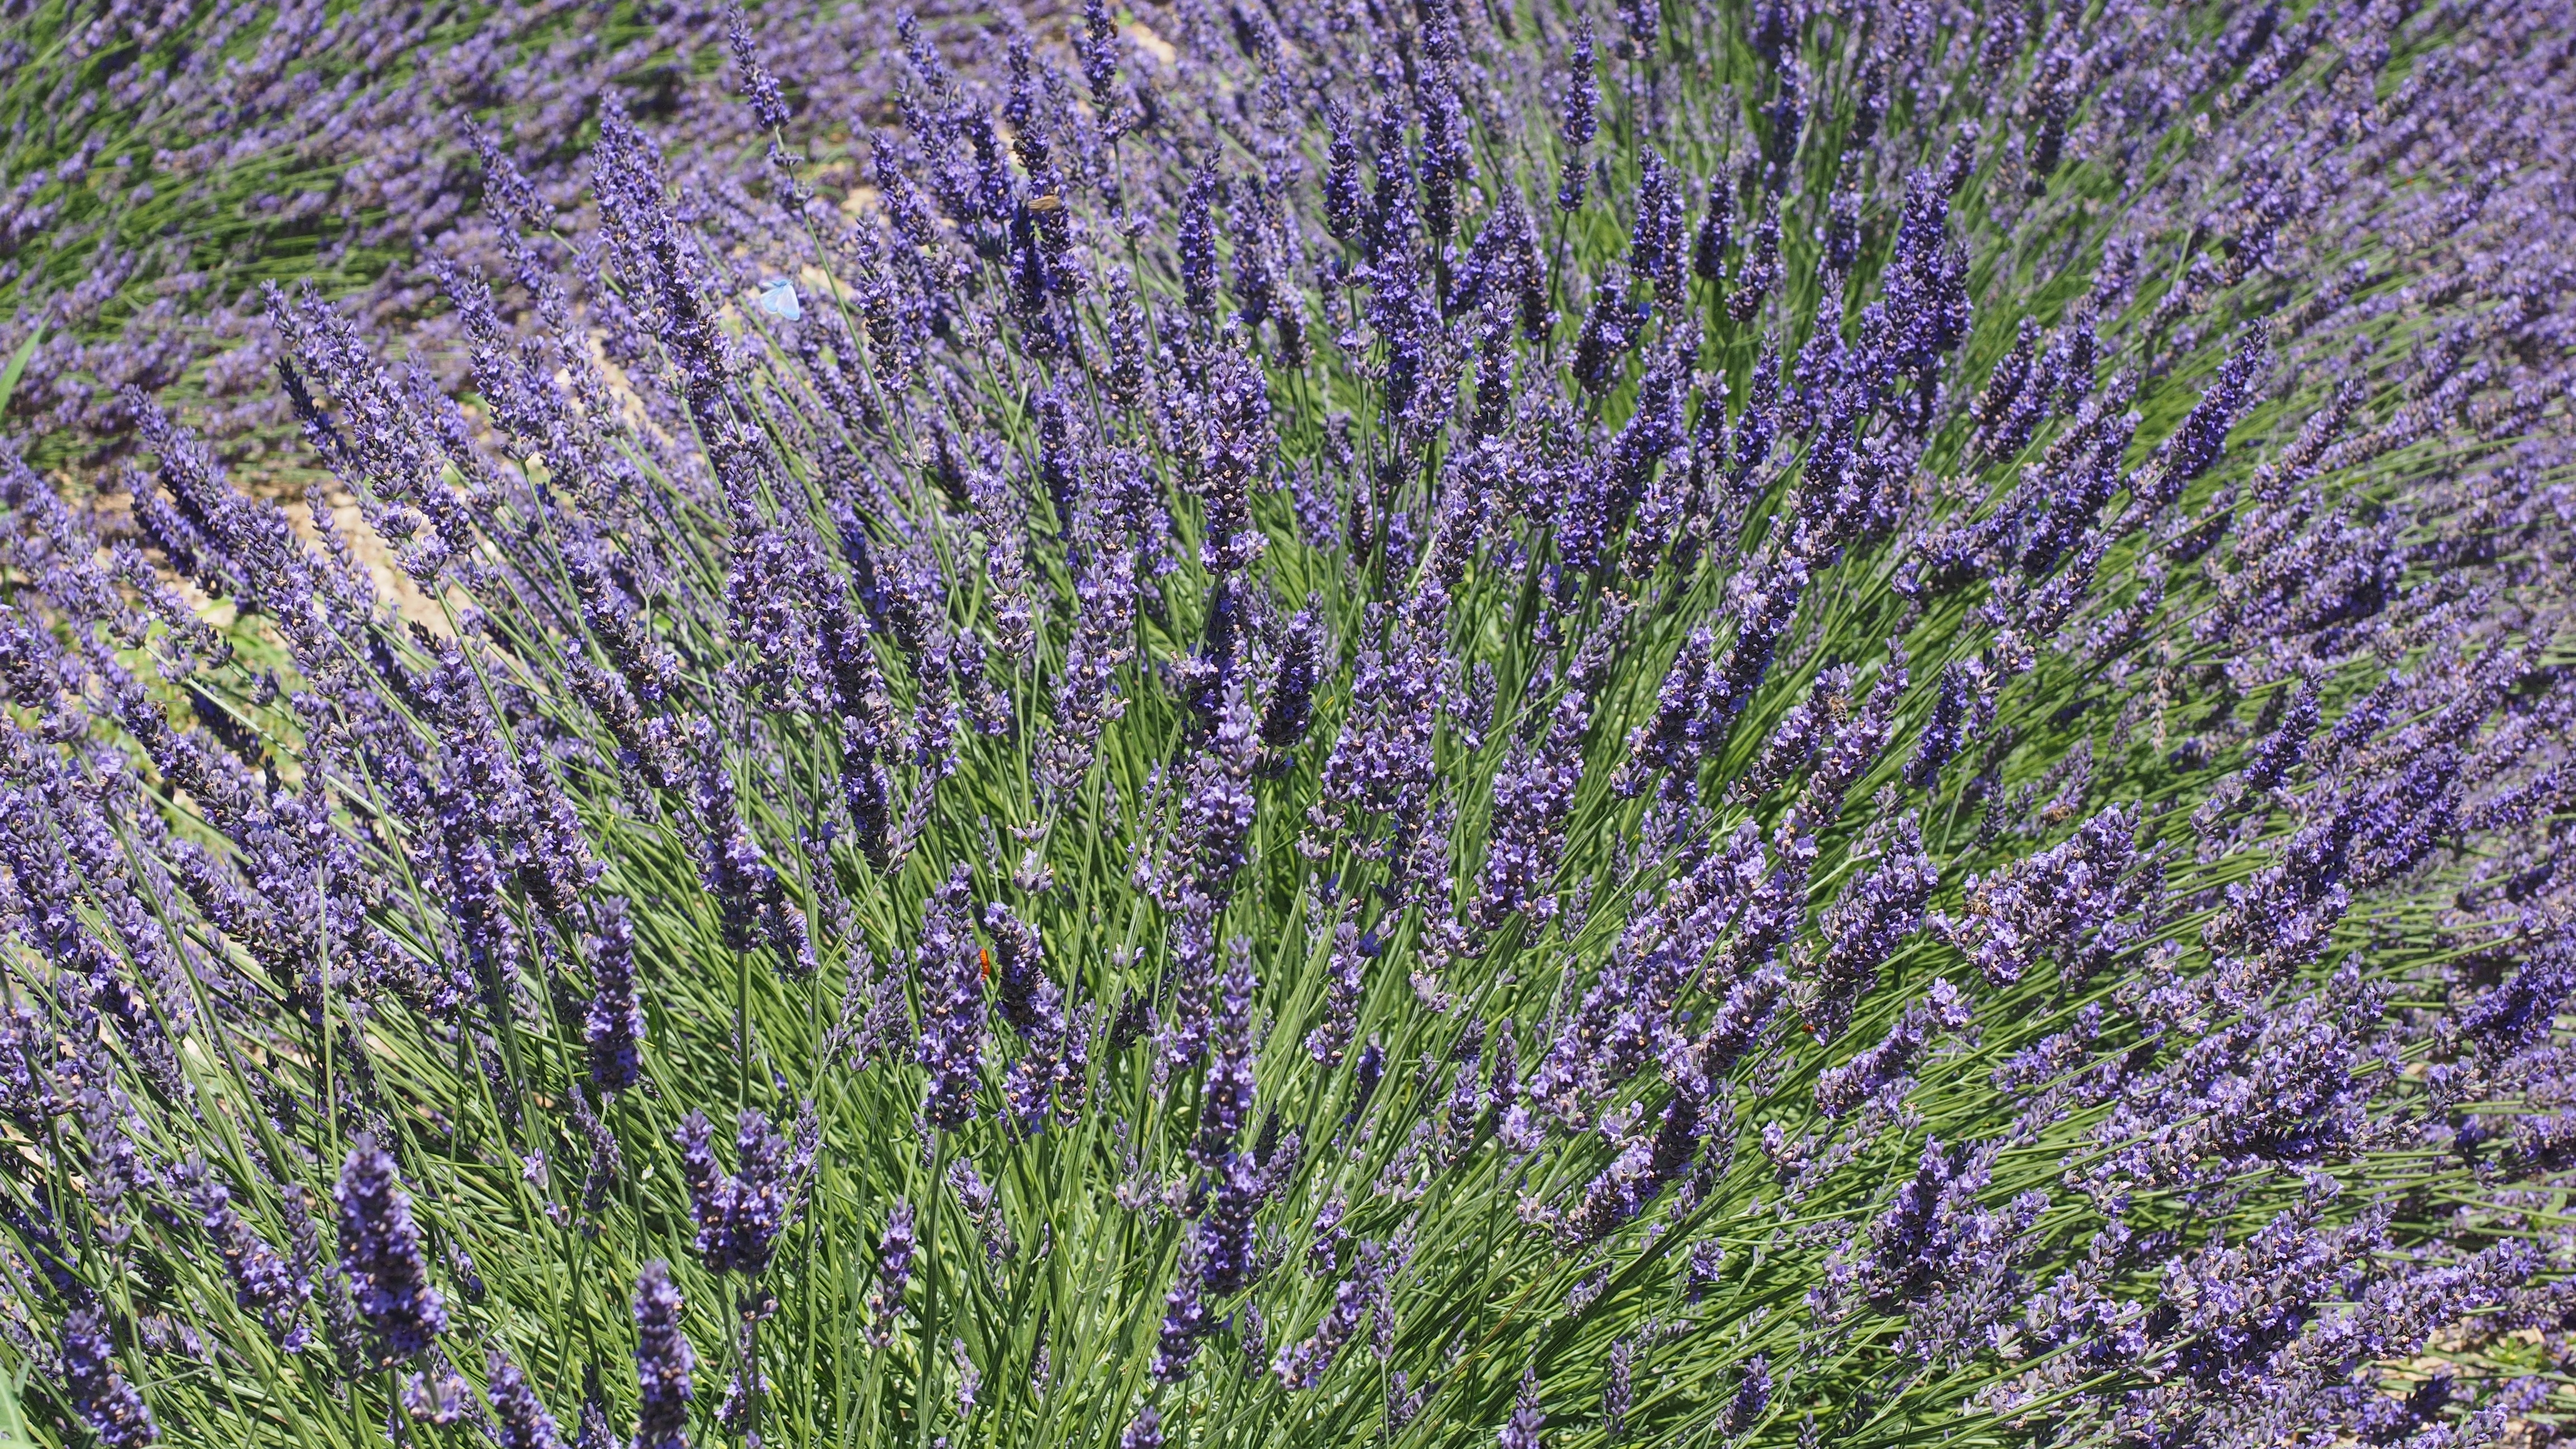
plant, flower, purple, bloom, herb, crop, lavender, violet, ornamental plant, inflorescence, flowering plant, lavender blossom, true lavender, annual plant, land plant, english lavender, french lavender, hyssopus, lavandula dentata